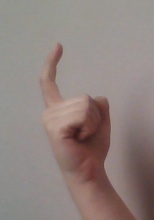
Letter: ra